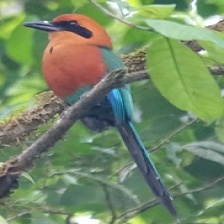
Species: RUFUOS MOTMOT
Scientific name: BARYPHTHENGUS MARTII